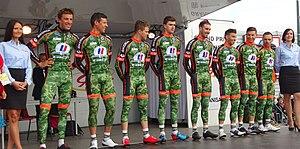
Reportage réalisé le jeudi 13 avril à l'occasion du départ et de l'arrivée du Grand Prix de Denain 2017 à Denain, Nord, Nord-Pas-de-Calais-Picardie, France.
La saison 2017 de l'équipe cycliste Armée de terre est la septième de cette équipe.